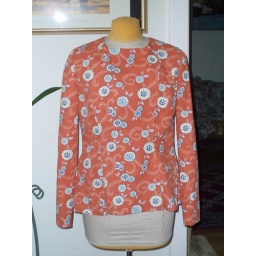
Jacket mockup in orange flower print twill